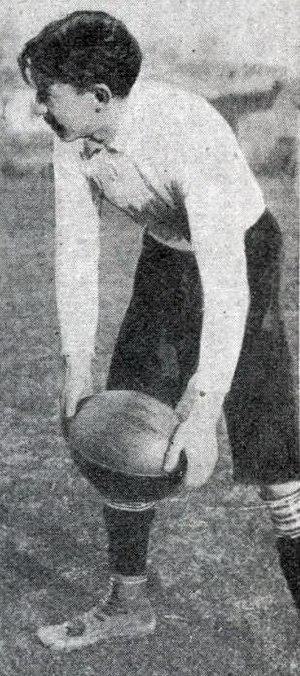
Henri Lacassagne en avril 1905.
Henri Lacassagne, est un joueur international français de rugby à XV, mort pour la France pendant la guerre 1914-1918. Il joue au poste de demi de mêlée au Stade bordelais, puis au Stade nantais. Il est également sélectionné à deux reprises en équipe de France en 1906.